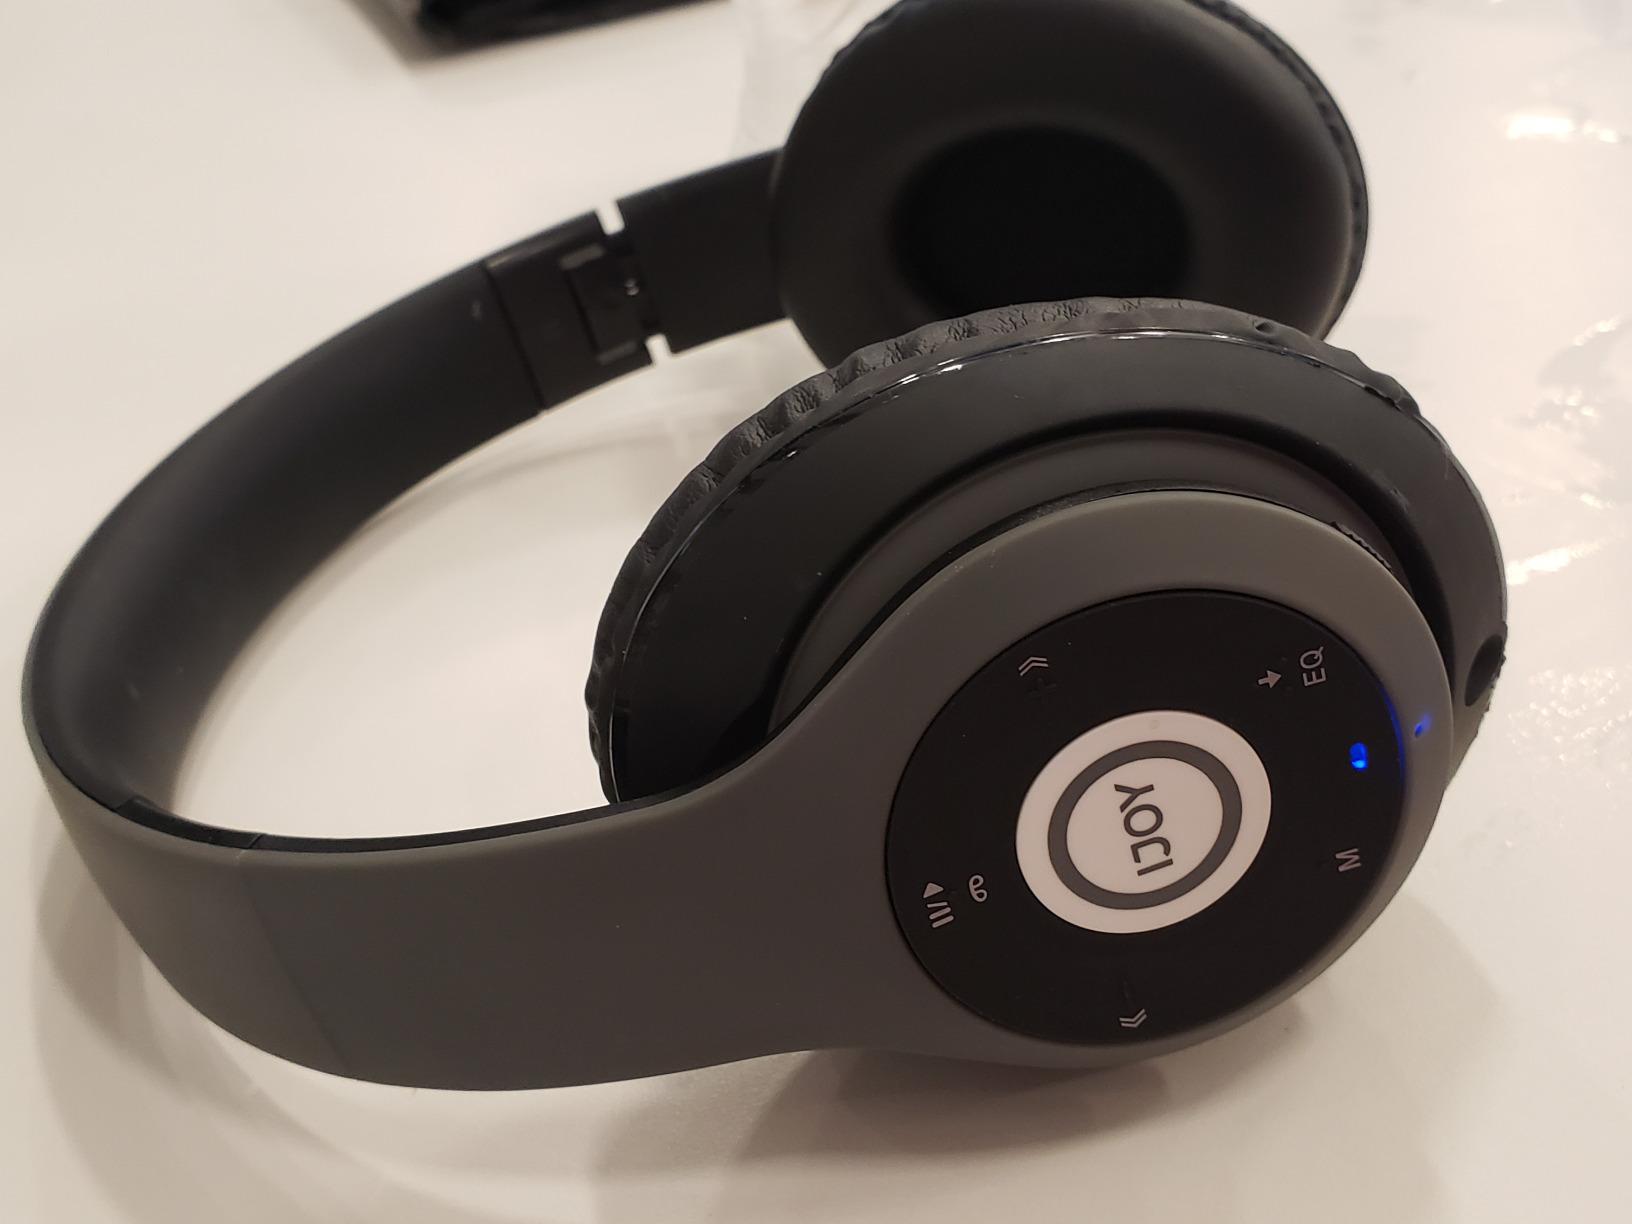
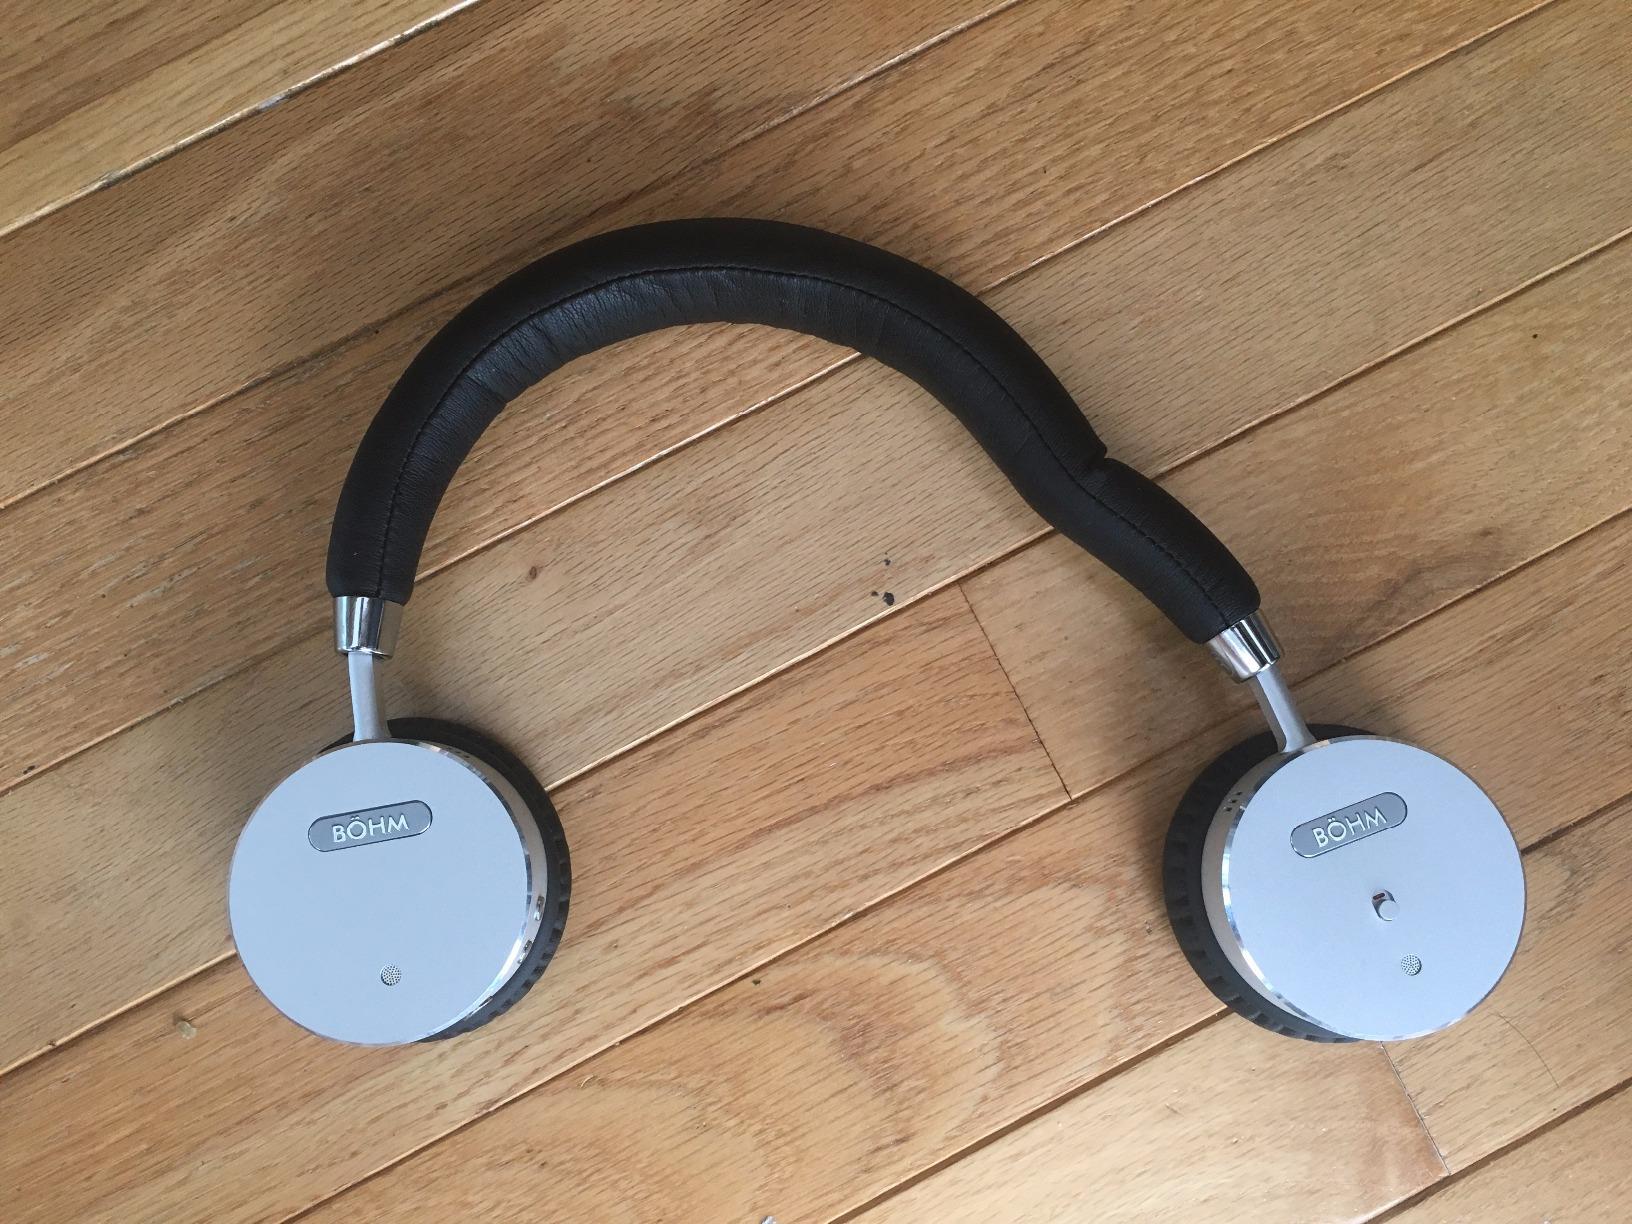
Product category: headphones
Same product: no